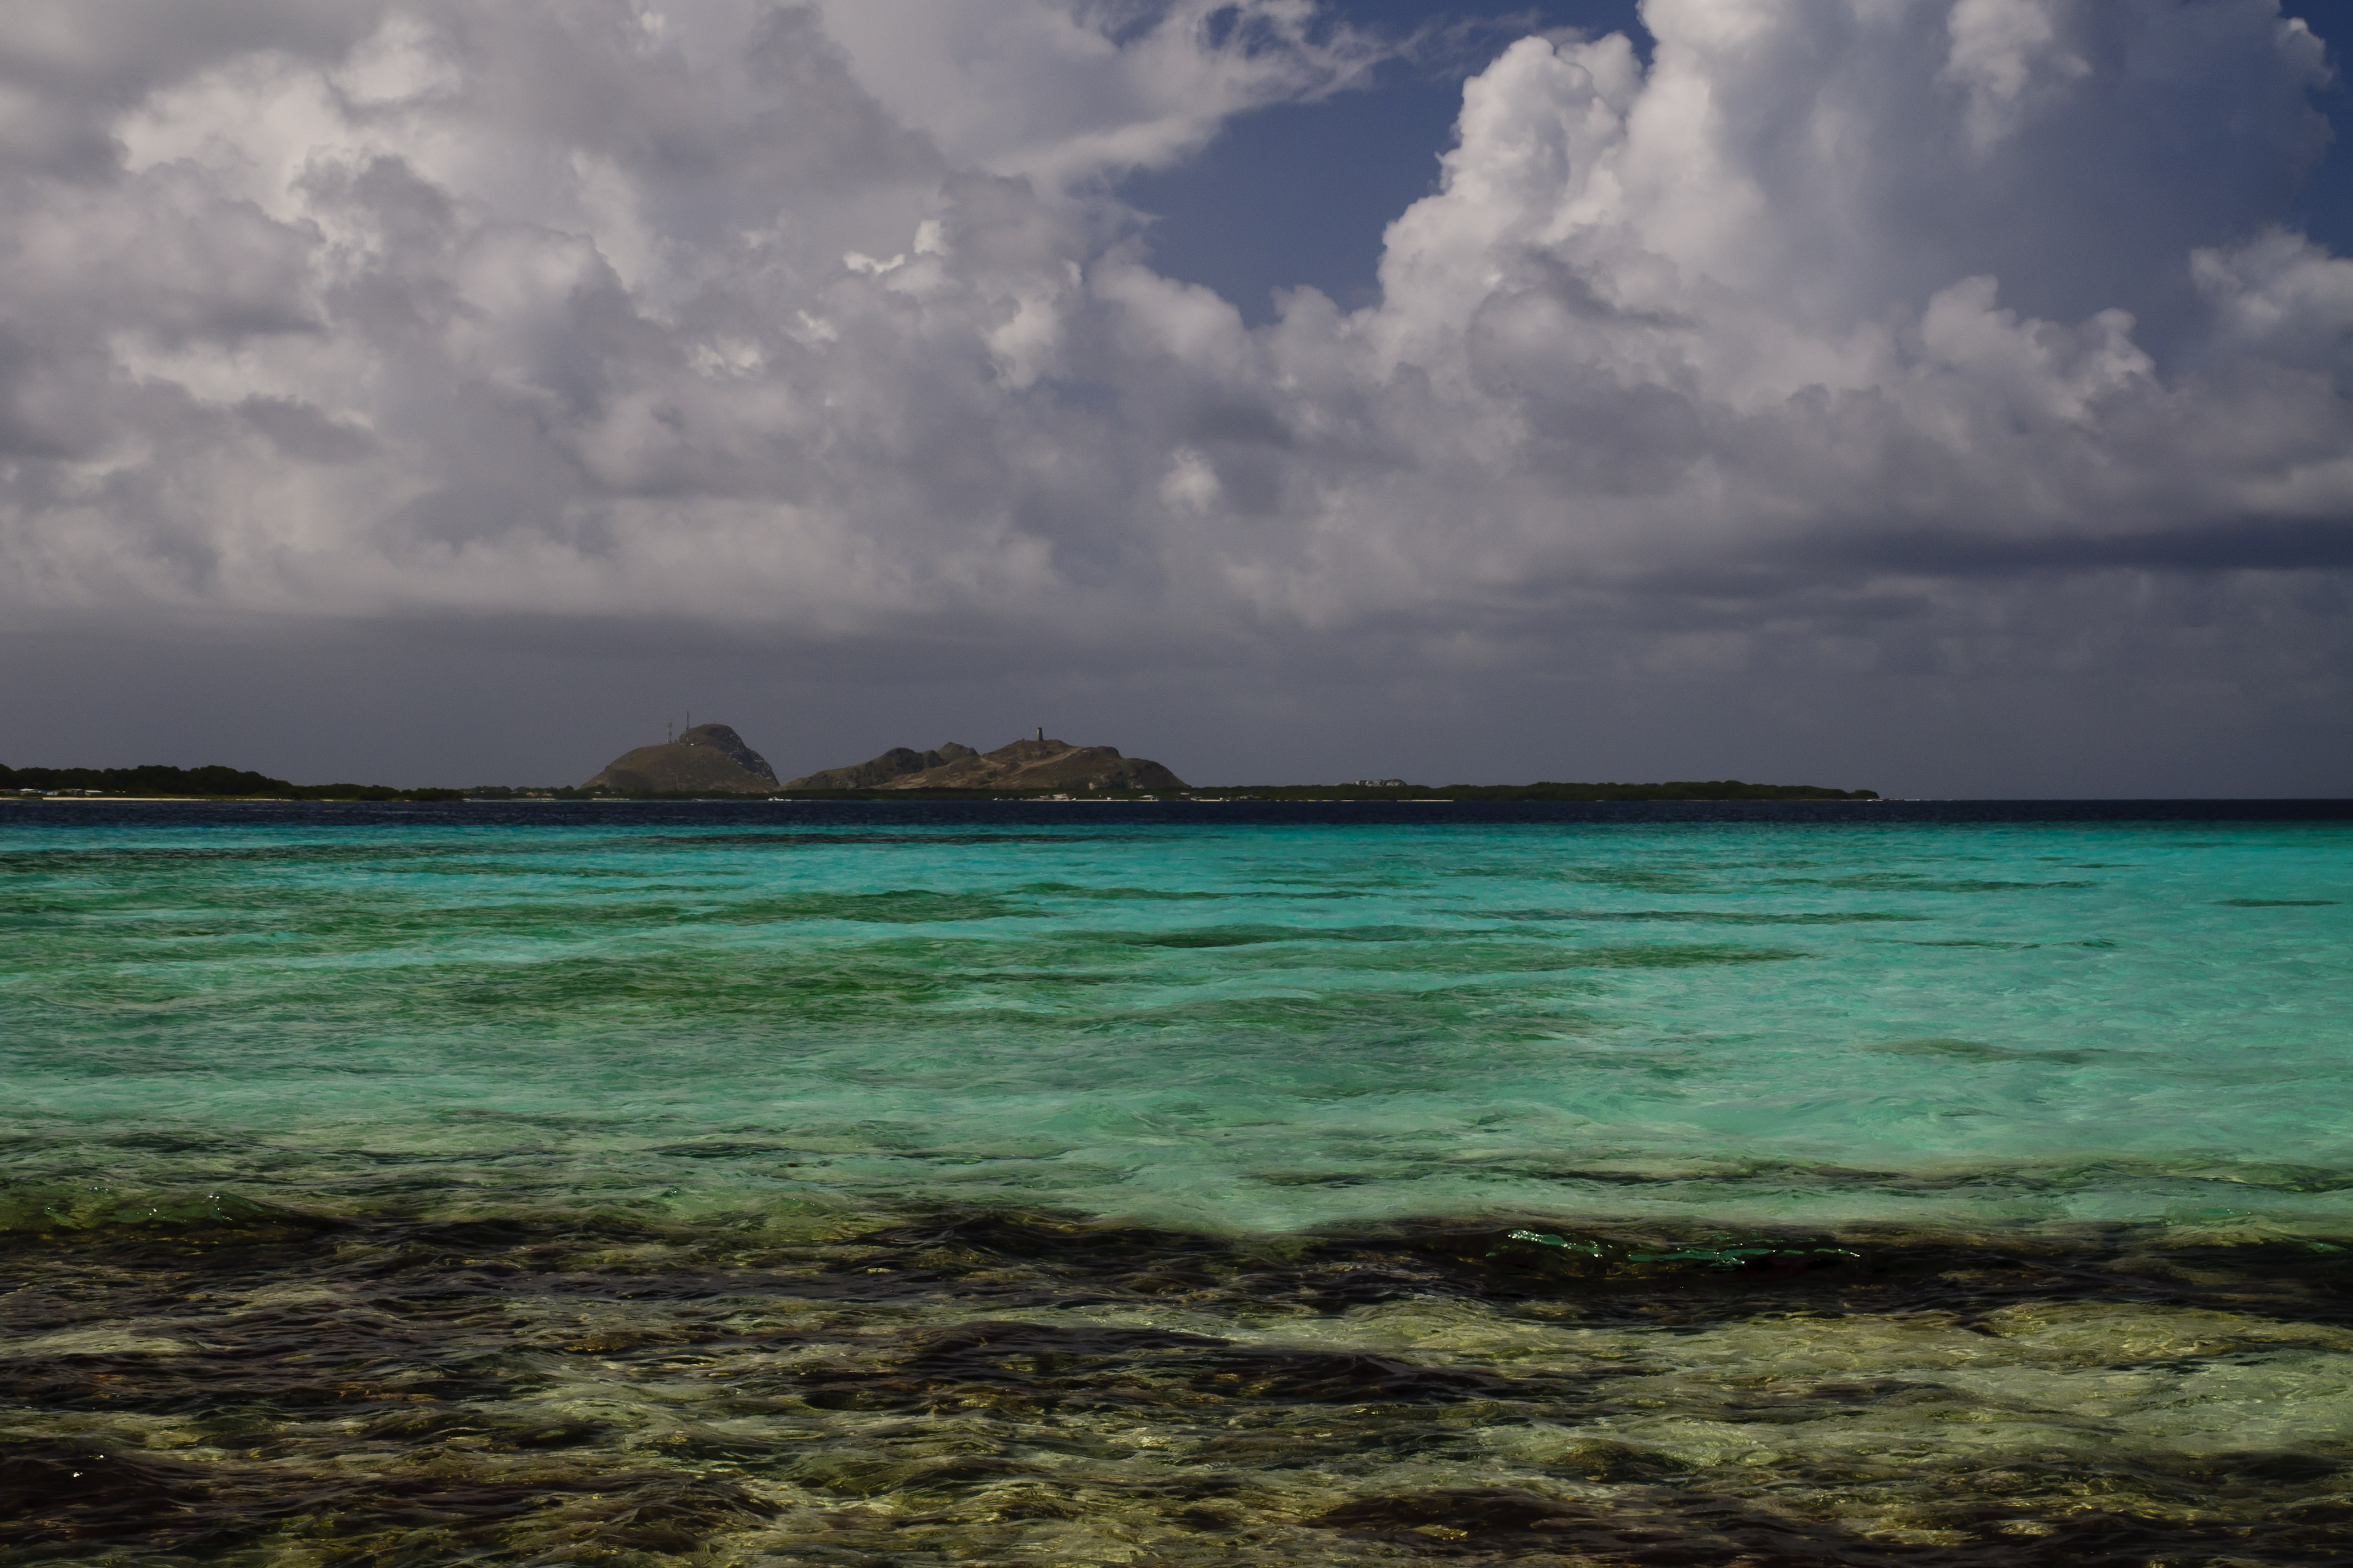
beach, sea, coast, ocean, horizon, cloud, sky, sunset, shore, wave, dusk, bay, island, nikon, body of water, venezuela, caribbean, tropics, cape, d300, losroques, meteorological phenomenon, wind wave